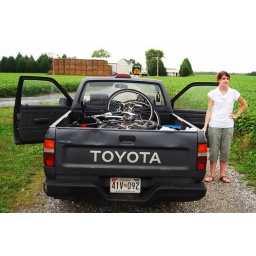
Just after water pump failure, in a soybean field east of Cambridge, Md.